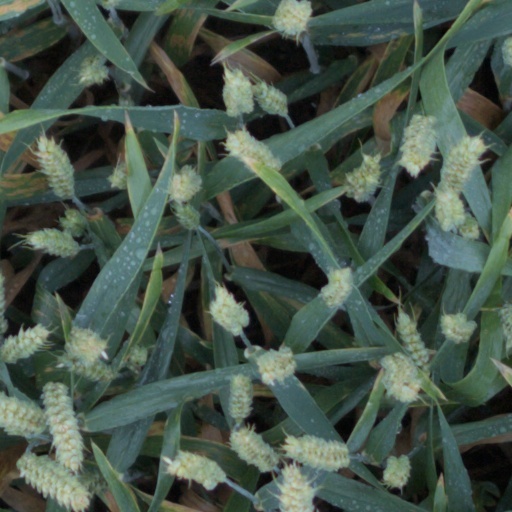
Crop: wheat